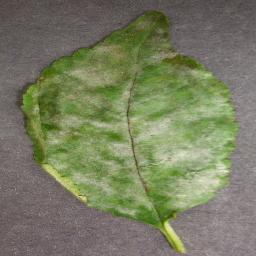
Label: Cherry___Powdery_mildew